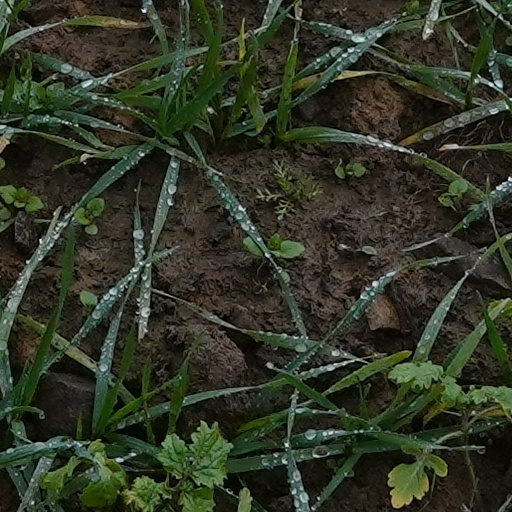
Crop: wheat